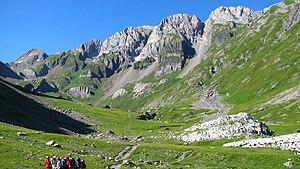
Les dents Blanches vues du sud-est d'un point près du refuge de la Vogealle, Haute-Savoie, France. Les dents Blanches sont situées à la frontière de la France et de la Suisse. Sommets nommés de gauche à droite
La réserve naturelle nationale de Sixt-Passy est une réserve naturelle nationale créée en 1977 dans le massif du Giffre. Située en Haute-Savoie, elle s'étend sur 9 200 ha faisant d'elle la plus vaste de ce département. S'étageant de 900 m à 3 096 m d'altitude en milieu calcaire, elle offre des milieux naturels diversifiés qui favorisent une flore et une faune variées.
Les dents Blanches sont un chaînon montagneux situé entre Sixt-Fer-à-Cheval en France et Champéry en Suisse, dans le massif du Giffre et dominant le val d'Illiez. Au nord-ouest on trouve la tête de Bostan.